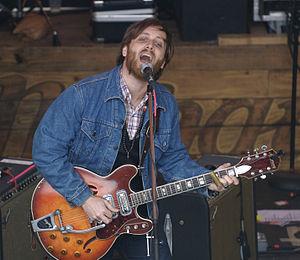
Daniel Quine Auerbach est un musicien américain multi-instrumentiste, plus connu pour être le guitariste et le chanteur du groupe The Black Keys, un duo de blues rock originaire d'Akron en Ohio. Depuis 2015 il est également le leader du groupe The Arcs. Il est marié à Stephanie Gonis, avec qui il a une fille, Sadie Little Auerbach, née en 2008.